Liebfrauenkapelle (Rapperswil)

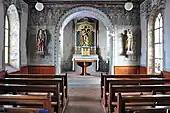
Interior view towards the small altar

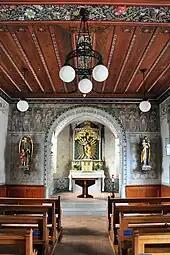
Liebfrauenkapelle

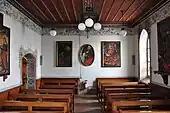
Mixed Gothic and Art Nouveau interior decorations towards the peal of bells in the west

The chapel stands on an approximately high base – that in fact are the foundation walls of the ossuary – as a rectangular single naved church. It measures about x , with an eaves height of about , having an east-facing apse, a small ridge turret with a single bell and a steep gable roof. The late Gothic stone building was built in 1489. The consecration to the Virgin Mary took place on 20 June 1493. The altar was ordained to Mary, the apostles Peter and Paul, Sebastian, Christophorus, Anna and All Saints.